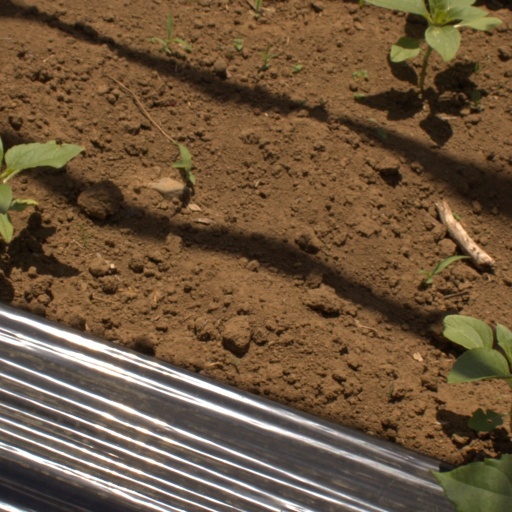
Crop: Jerusalem artichoke